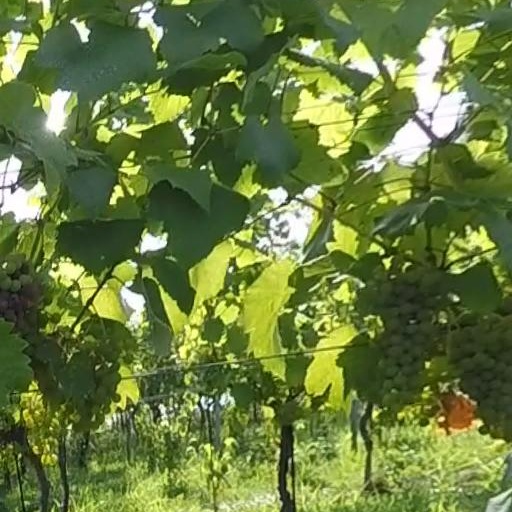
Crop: grape